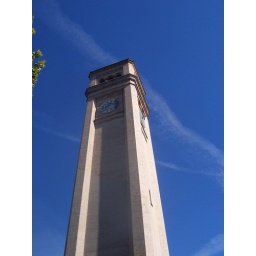
clock tower from below